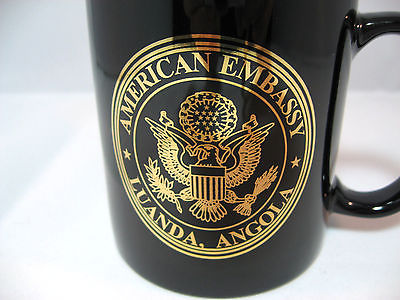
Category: mug